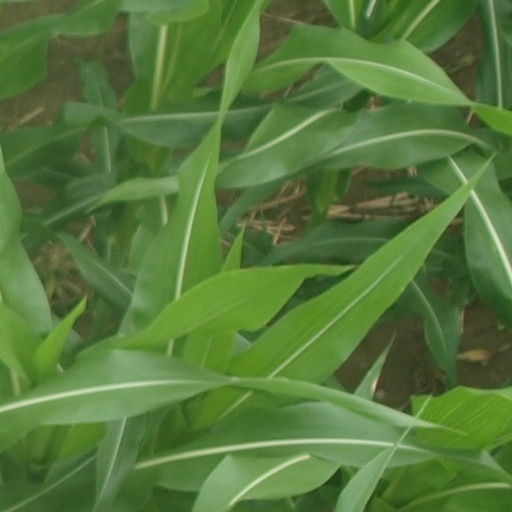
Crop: maize; corn